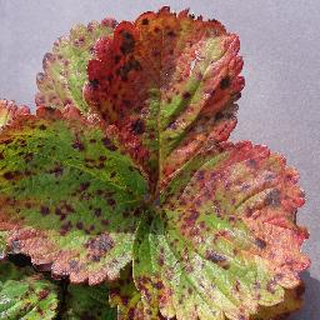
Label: strawberry_leaf_scorch